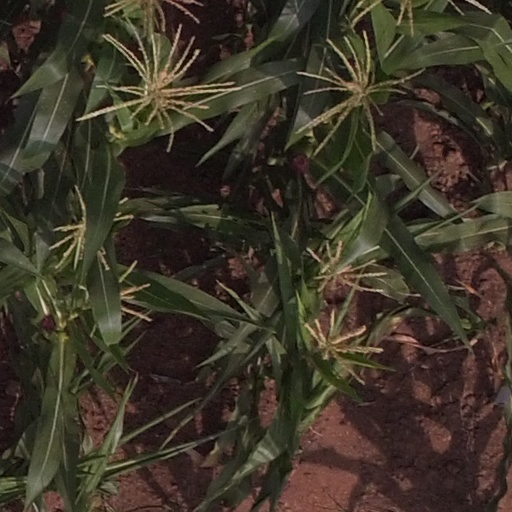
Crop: maize; corn